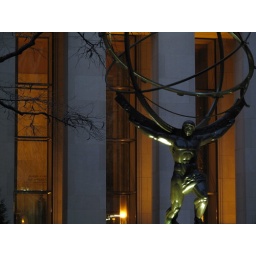
I like the orange light in the building behind the sculpture.